Bristol Pullman

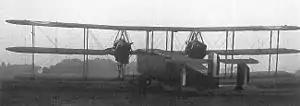

The Bristol Pullman was a British prototype passenger aircraft developed from the Braemar triplane heavy bomber.